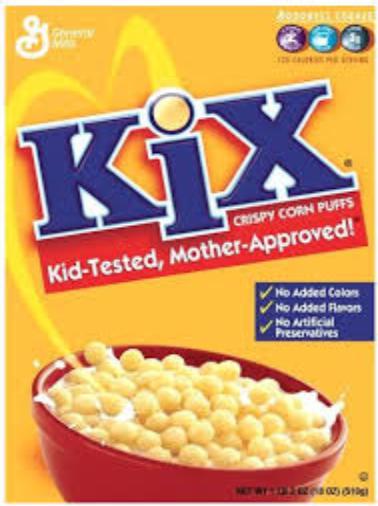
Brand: Honey Kix
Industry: Food